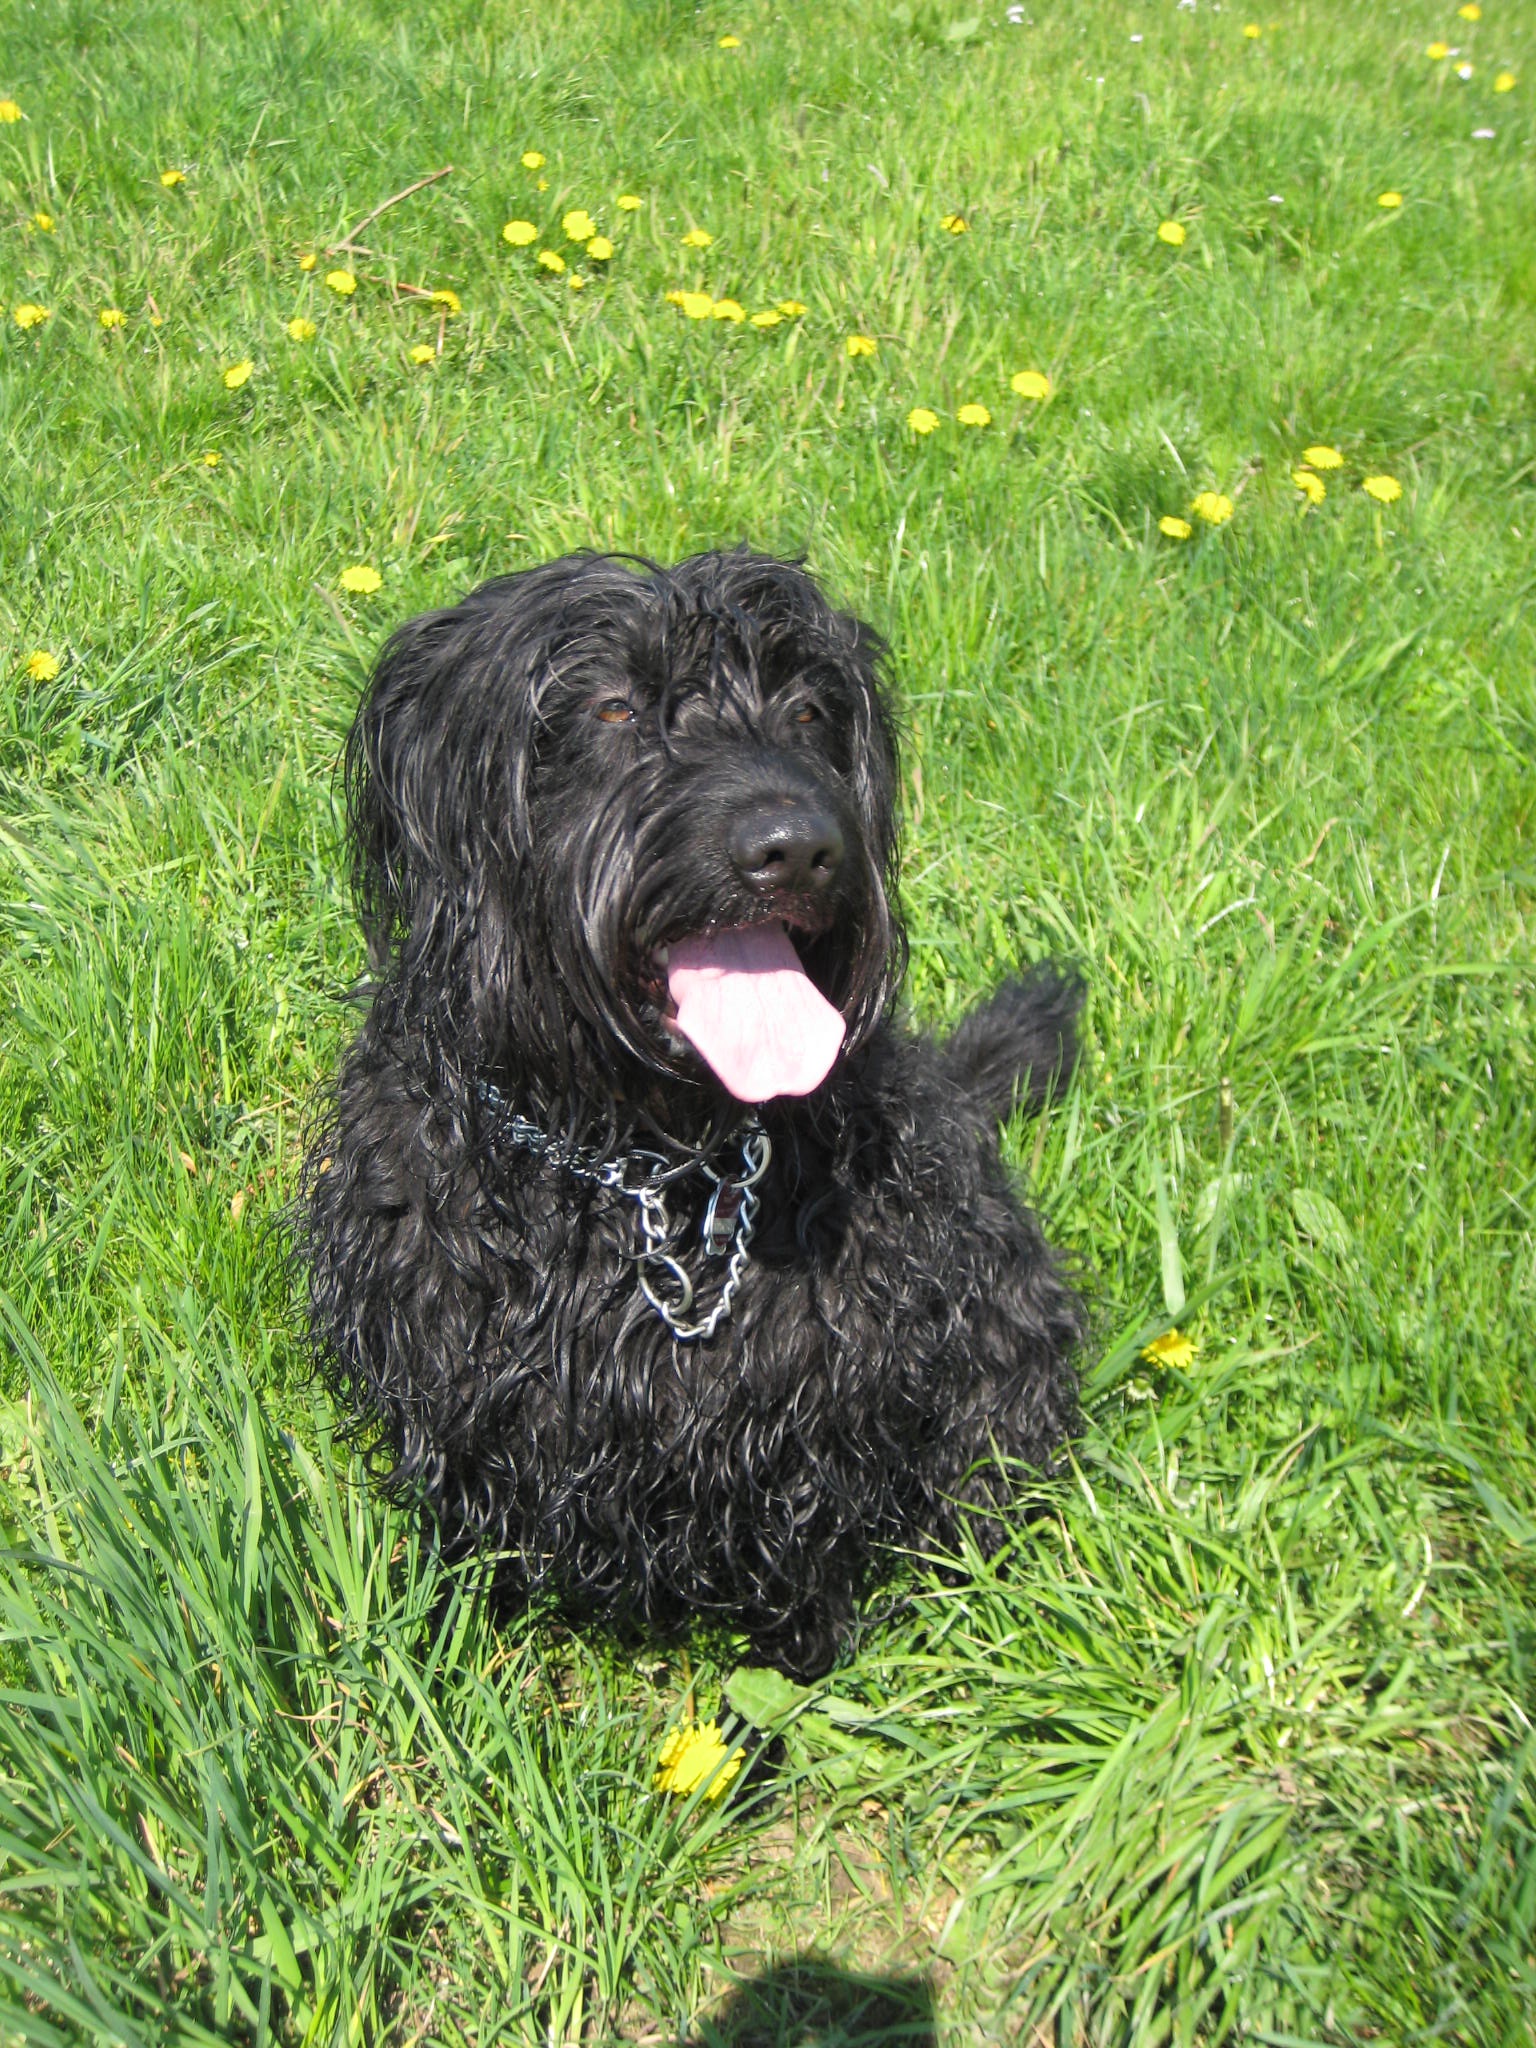
meadow, puppy, dog, animal, pet, fur, mammal, snout, hybrid, vertebrate, dog breed, barbet, miniature poodle, wuschelig, cockapoo, tibetan terrier, havanese, dog like mammal, carnivoran, schnoodle, dog crossbreeds, poodle crossbreed, lagotto romagnolo, pumi, portuguese water dog, bouvier des flandres, c o da serra de aires, lowchen